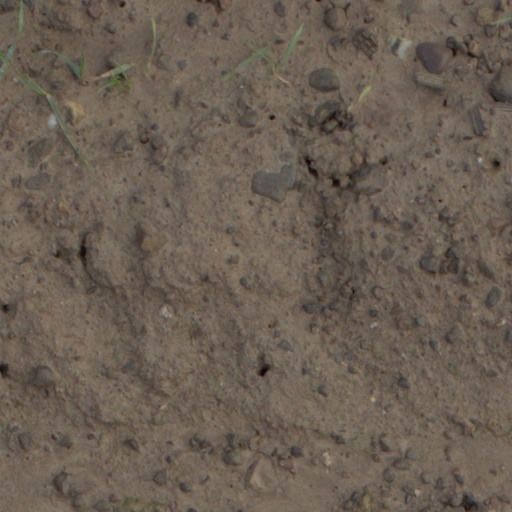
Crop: wheat